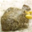
Label: flatfish